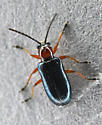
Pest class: cereal_leaf_beetle